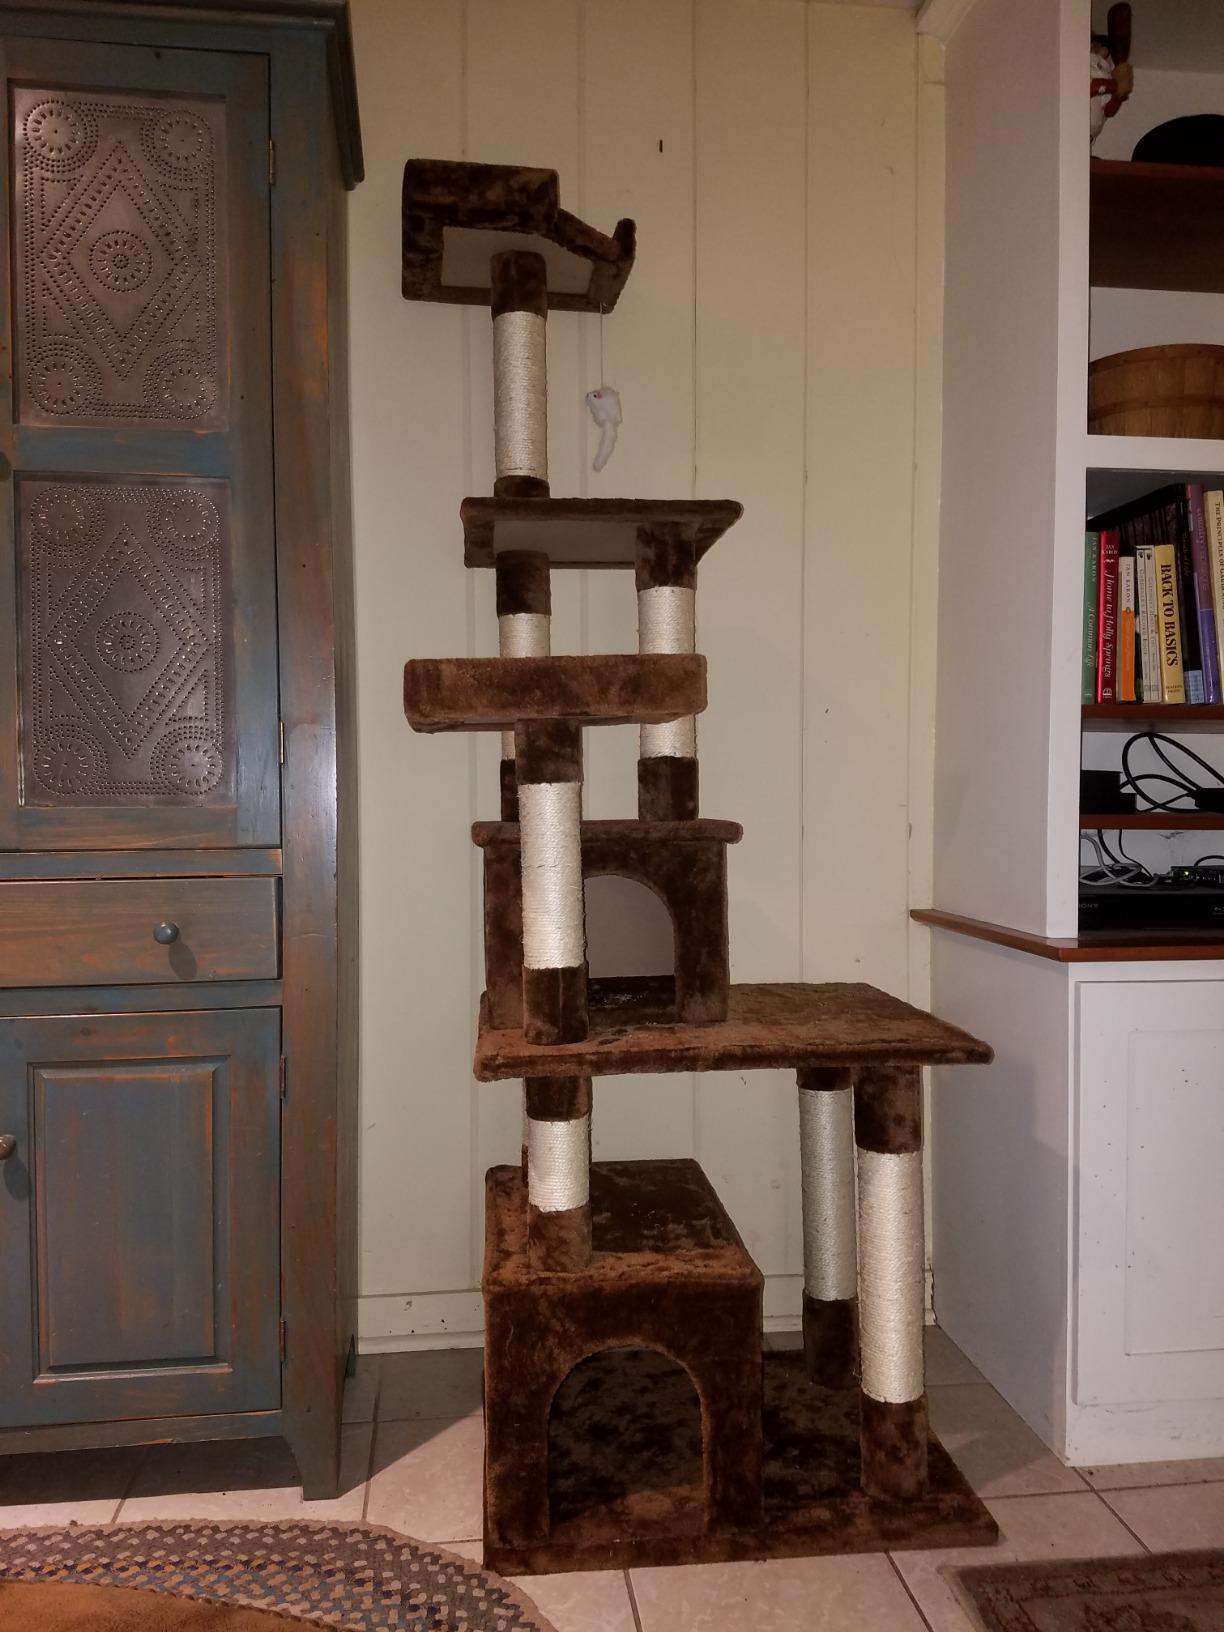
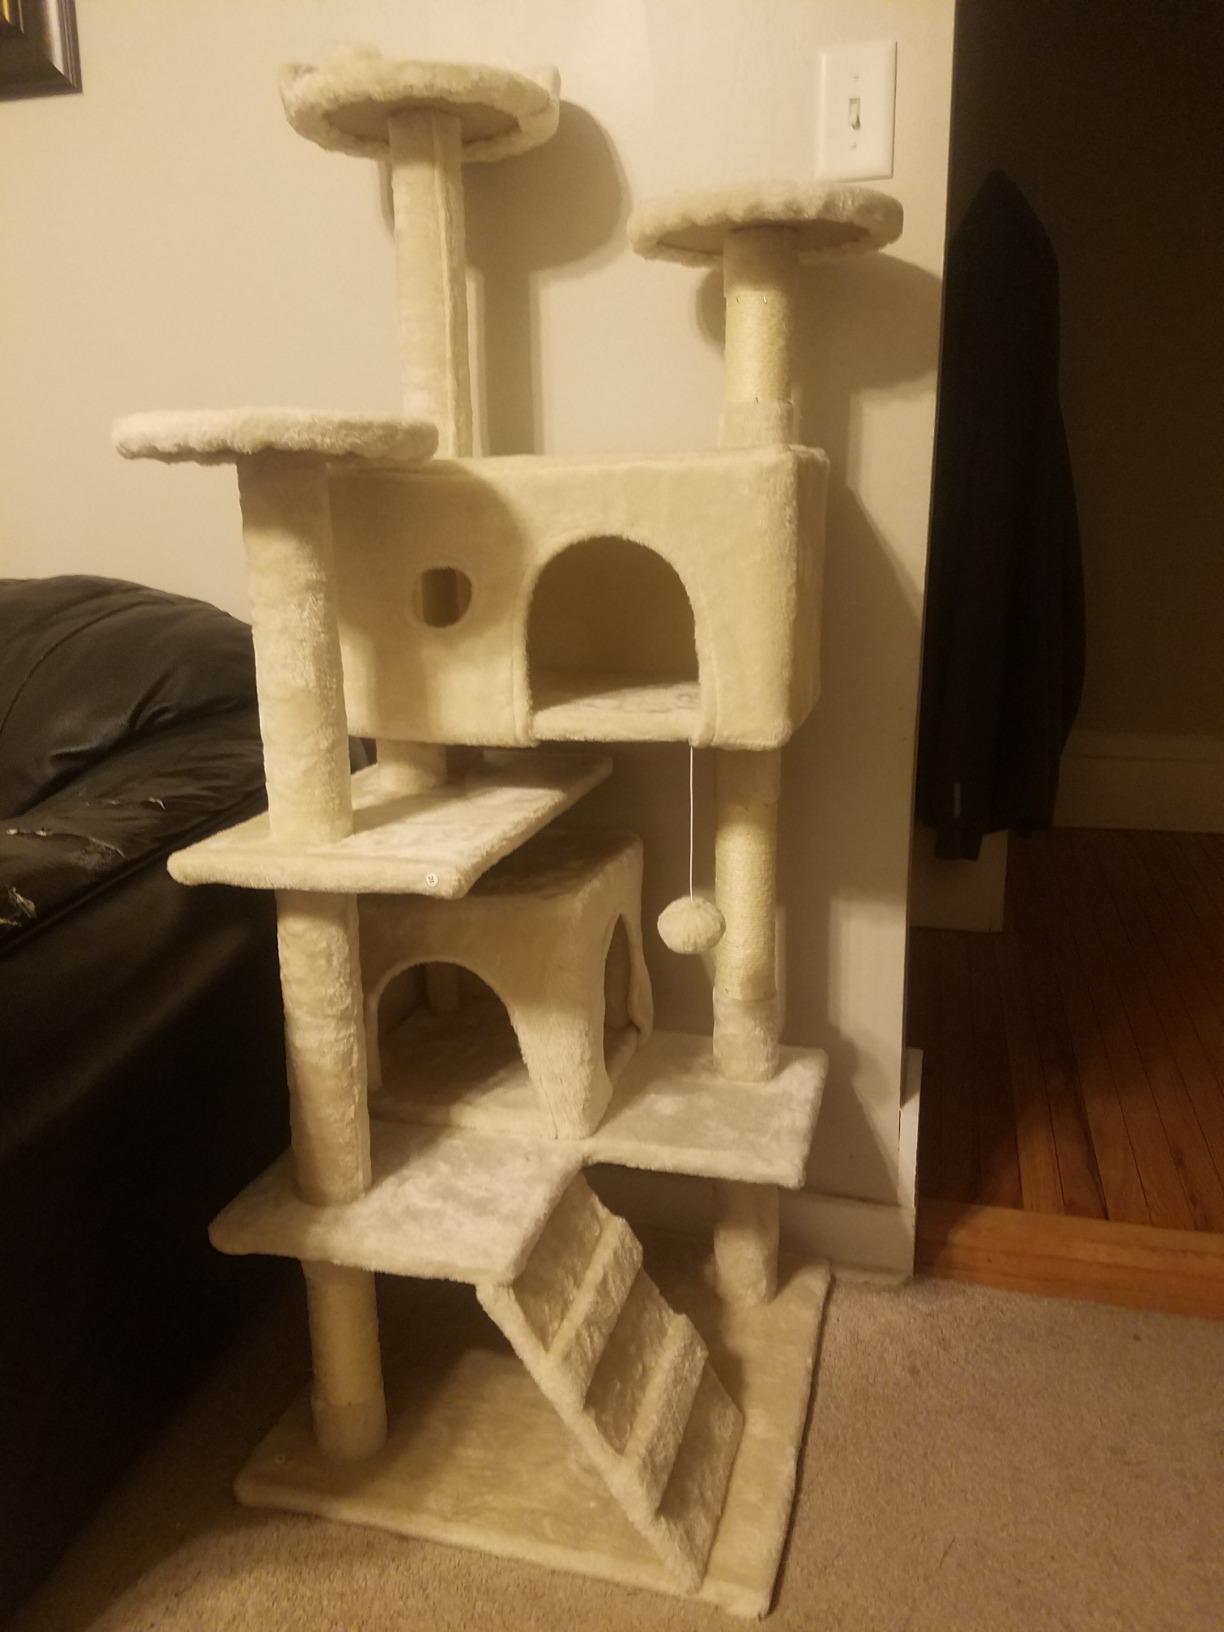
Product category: items_cat tree
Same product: no